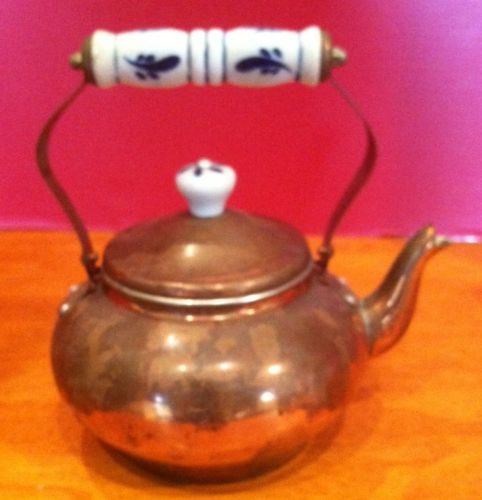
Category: kettle